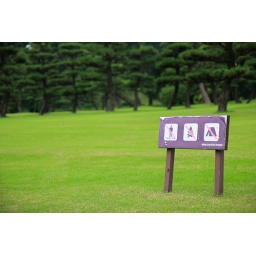
sign in field